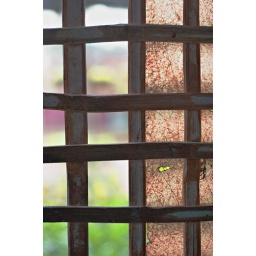
From the kitchen of my in-laws house in Cavite